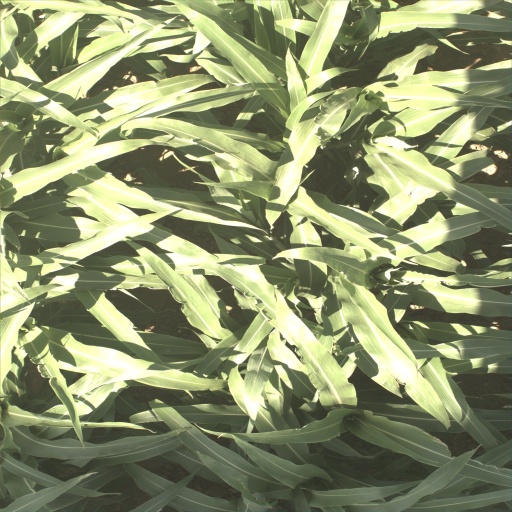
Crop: sorghum